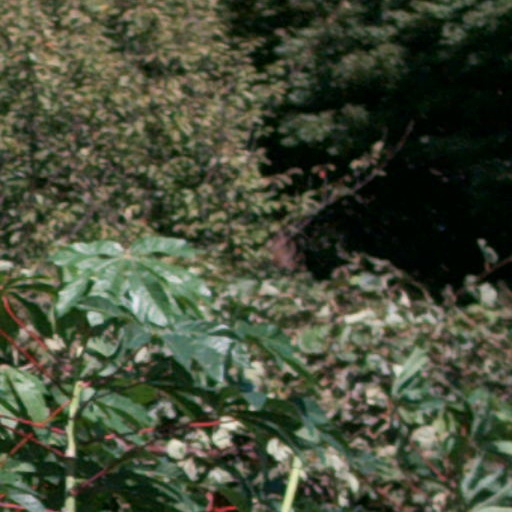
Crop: cassava